I. I. Schmalhausen Institute of Zoology

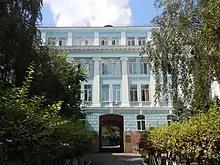

The I.I. Schmalhausen Institute of Zoology of National Academy of Sciences of Ukraine is the leading institution in Ukraine doing research in zoology. At present, this is the leading regional center of zoological research and expertise in the Eastern Europe.